Crowbar

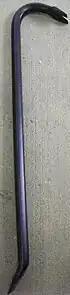
A crowbar with a curved chisel end to provide a fulcrum for leverage and a goose neck to pull nails

A crowbar is a lever consisting of a metal bar with a single curved end and flattened points, used to force two objects apart or gain mechanical advantage in lifting; often the curved end has a notch for removing nails.